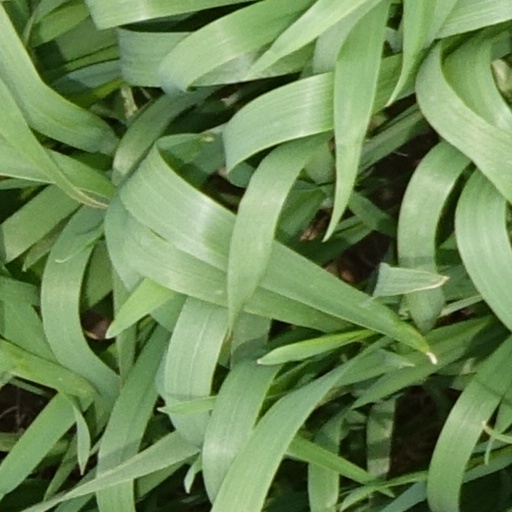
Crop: wheat